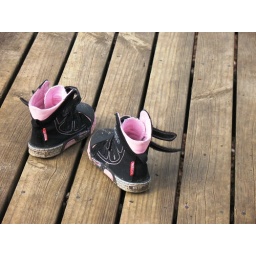
Tia left her shoes on the play ground whils running around barefoot